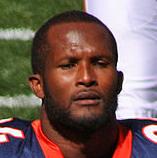
Age: 31